Expressways of China

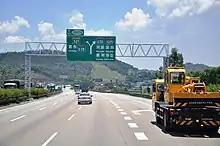
Chinese expressway interchange sign

On 13 January 2005, Zhang Chunxian, China's Minister of Transport announced that China would build a network of expressways over the next three decades, connecting all provincial capitals and cities with a population of over 200,000 residents. The announcement introduced the 7918 network, a grid of 7 radial expressways from Beijing, 9 north–south expressways, and 18 east–west expressways that would form the backbone of the national expressway system. This replaced the earlier proposal for five north–south and seven east–west core routes, proposed in 1992.